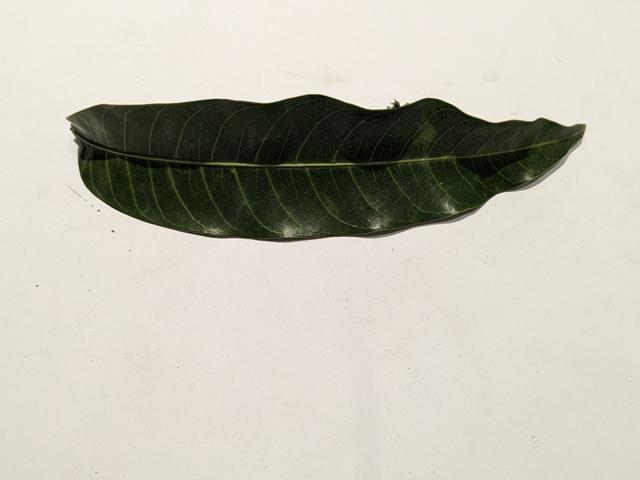
Mango leaf variety: Himsagar